Jameer Nelson

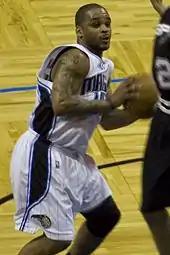
Nelson getting ready to take a shot against Richard Jefferson of the San Antonio Spurs.

On March 18, 2011, Nelson made a game winning buzzer beater against the Denver Nuggets to secure an 85–82 victory for Orlando. On April 10, 2011, Nelson's last-second three-pointer was ruled "no basket", and the Magic lost to the Chicago Bulls 102–99.